Air National Guard

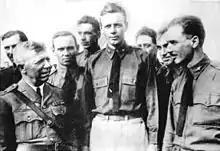
Captain Charles A. Lindbergh, Missouri National Guard, and members of his National Guard unit, 110th Observation Squadron, after he flew solo across the Atlantic Ocean, 1927

After the war, National Guard aviation was placed on a permanent basis over the initial opposition of the Army's General Staff. In 1920, the Militia Bureau and the Army Air Service agreed on a plan for re-organizing National Guard aviation units. On 17 January 1921, the 109th Observation Squadron of the Minnesota National Guard (1921–1941) became the first post World War I air unit to receive federal recognition. During the interwar period, 29 observation squadrons were established. They were either integral elements of National Guard infantry divisions or assigned to Army corps aviation.